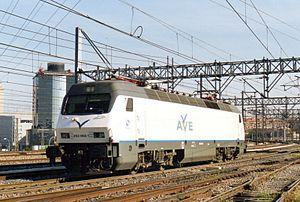
Renfe 252-002 à Madrid-Atocha. Español: La locomotora 252-002-1 en la estación de Atocha de Madrid.
La Renfe série 252 est une suite de 15 locomotives électriques construites pour la Renfe afin d'être utilisées sur l'Alta Velocidad Española.